Robert McClure

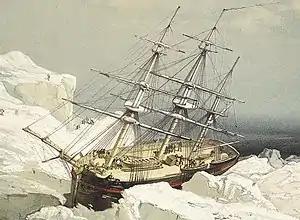
HMS "Investigator" trapped in ice, as depicted by the ship's artist Samuel Gurney Cresswell.

After he returned from the first Franklin search expedition, a new search expedition launched in 1850, commanded by Richard Collinson on HMS "Enterprise" and McClure as his subordinate, given command of . The ships sailed south on the Atlantic, navigated through the Strait of Magellan to the Pacific Ocean assisted by the steam-sloop HMS "Gorgon". Collinson and McClure became separated and had no further contact for the rest of their respective journeys.